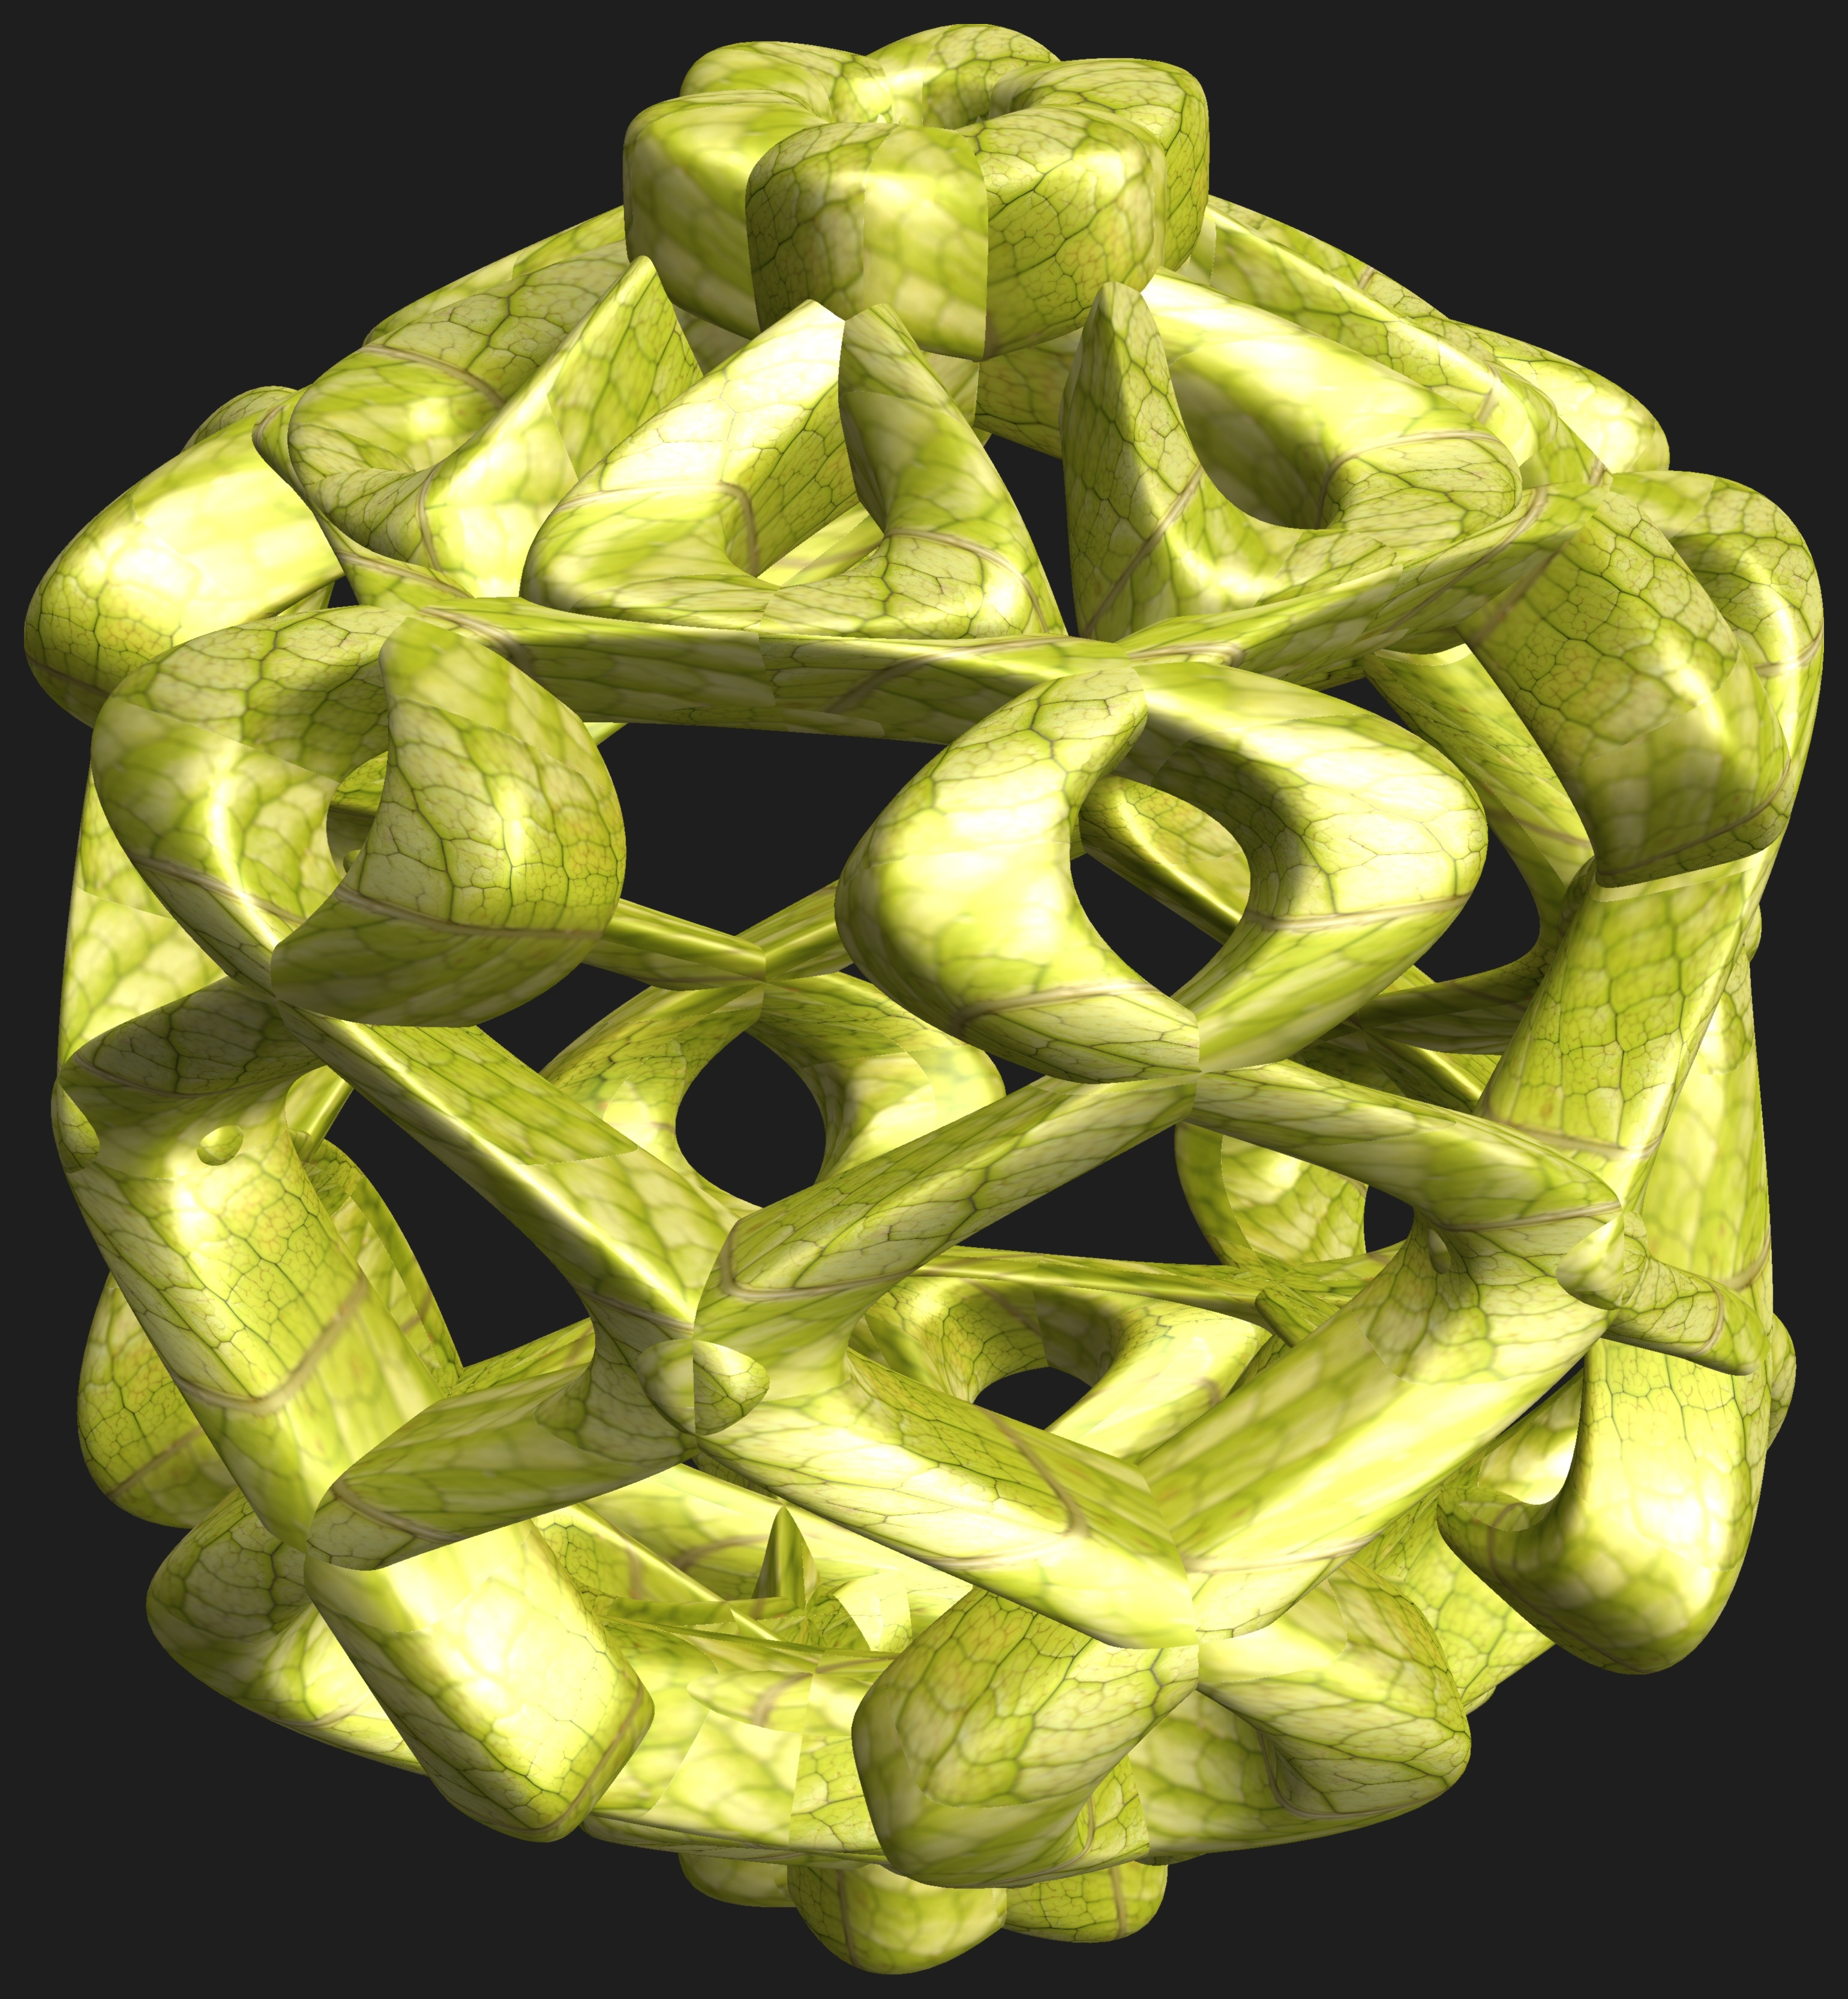
abstract, structure, plant, texture, flower, pattern, food, green, produce, vegetable, geometry, yellow, gourd, sculpture, design, symmetry, 3d, graphic, shape, torus, mathematica, cg, parametricplot3d, code, program, algorithm, mapping, geometricsculpture, hexagram, cucurbita, flowering plant, land plant